Mega Duck

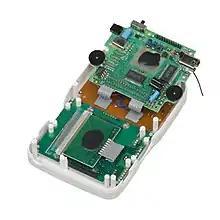
The Mega Duck open

The Mega Duck features a multi board design, separating the motherboard, LCD, and controller PCB into three different assemblies. The battery compartment is found on the back casing, being the contacts connected by wires and soldered onto the main board.